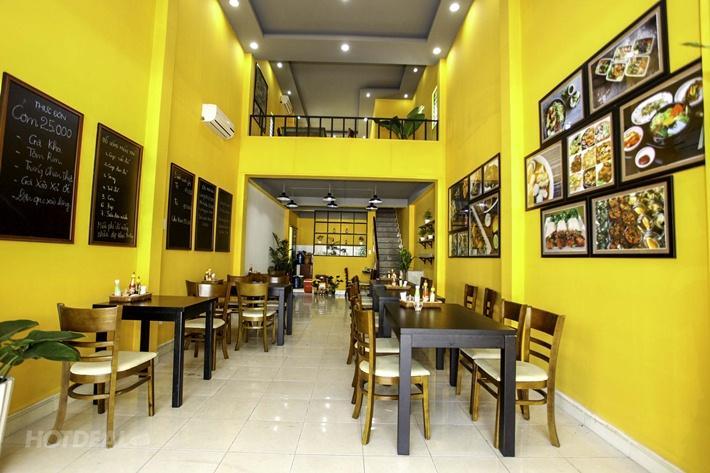
có nhiều bức ảnh món ăn được treo ở trên bức tường phía bên phải